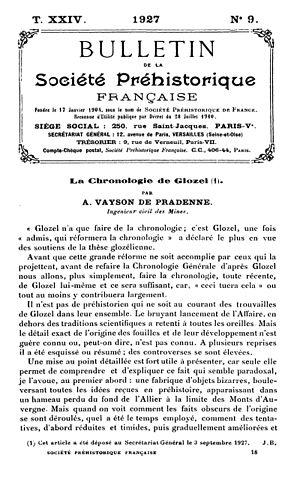
page extraite du Bulletin de la Société préhistorique française de 1927, tome 24, n° 9.
Le Bulletin de la Société préhistorique française est une revue trimestrielle publiée par la Société préhistorique française. Elle a été publiée sans interruption de 1904 à aujourd'hui.